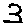
Label: 3